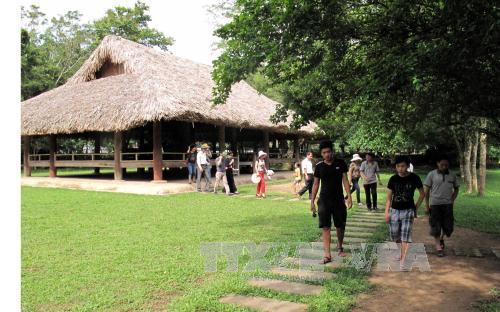
những du khách này đang đi theo hướng ra khỏi căn nhà